Shar-Kali-Sharri

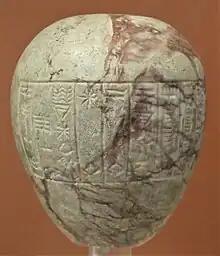
Pink marble ceremonial macehead in the name of Shar-Kali-Sharri, found at Sippar. Inscription - "Sar-kali-sarri, king of Agade, for the god Samas at Sippar, dedicated (this mace)." (BM 91146)

Lugal-ushumgal was Governor of Lagash, a vassal of Naram-Sin and later of Shar-Kali-Sharri. His successor as governor Puzer-Mama declared himself ruler of Lagash, possibly on the death of Shar-Kali-Shari, and began the 2nd Dynasty of Lagash